Plesiorycteropus

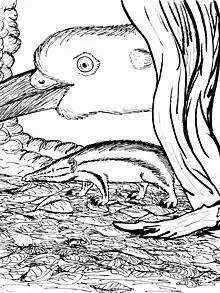
Artistic interpretation of "Plesiorycteropus madagascarensis" as a large, tenrec-like animal

"Plesiorycteropus" is known from a number of subfossil bones, comparable to coverage of some of the poorly known subfossil lemurs, such as "Daubentonia robusta". The material includes several skulls, all of which are missing the facial bones, complete long bones such as the femur and humerus (upper arm bone), and other bones, but some elements are still unknown, including most of the skeleton of the hand and foot. There is little reason to assume it was similar in general form to the aardvark. No teeth or jaws referable to "Plesiorycteropus" have been found, and it is generally assumed that the animal was toothless.